Pangako sa 'Yo (2015 TV series)

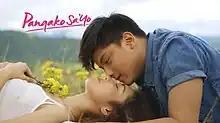
Title card

Pangako sa 'Yo ( / international title: "The Promise") is a Philippine television drama romance television series broadcast by ABS-CBN. The series is based on the of 2000 Philippine television series of the same title. Directed by Rory B. Quintos, Dado C. Lumibao, Olivia M. Lamasan, Cathy Garcia-Molina, Richard I. Arellano, Mae Czarina Cruz-Alviar, Richard V. Somes and Will C. Fredo, it stars Kathryn Bernardo, Daniel Padilla, Jodi Sta. Maria, Angelica Panganiban, and Ian Veneracion. It aired on the network's Primetime Bida line up and worldwide on TFC from May 25, 2015 to February 12, 2016, replacing "Forevermore" and was replaced by "Dolce Amore".